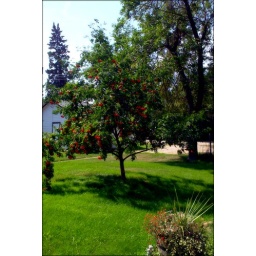
come sit under the apple tree